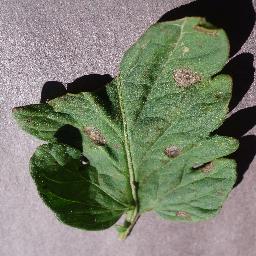
Label: Tomato___Early_blight